Alma mía

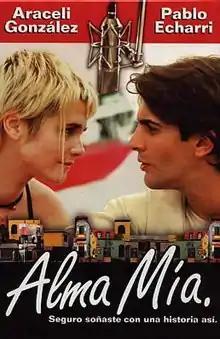

Alma mía ("My Soul") is a 1999 Argentine romantic comedy film directed by Daniel Barone and written by Jorge Leyes. The film starAraceli González as Alma.